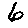
Label: 6